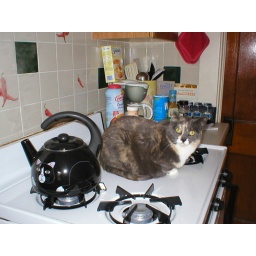
My girl kitty likes to sit on the stove and bask in the warmth of the pilot light.